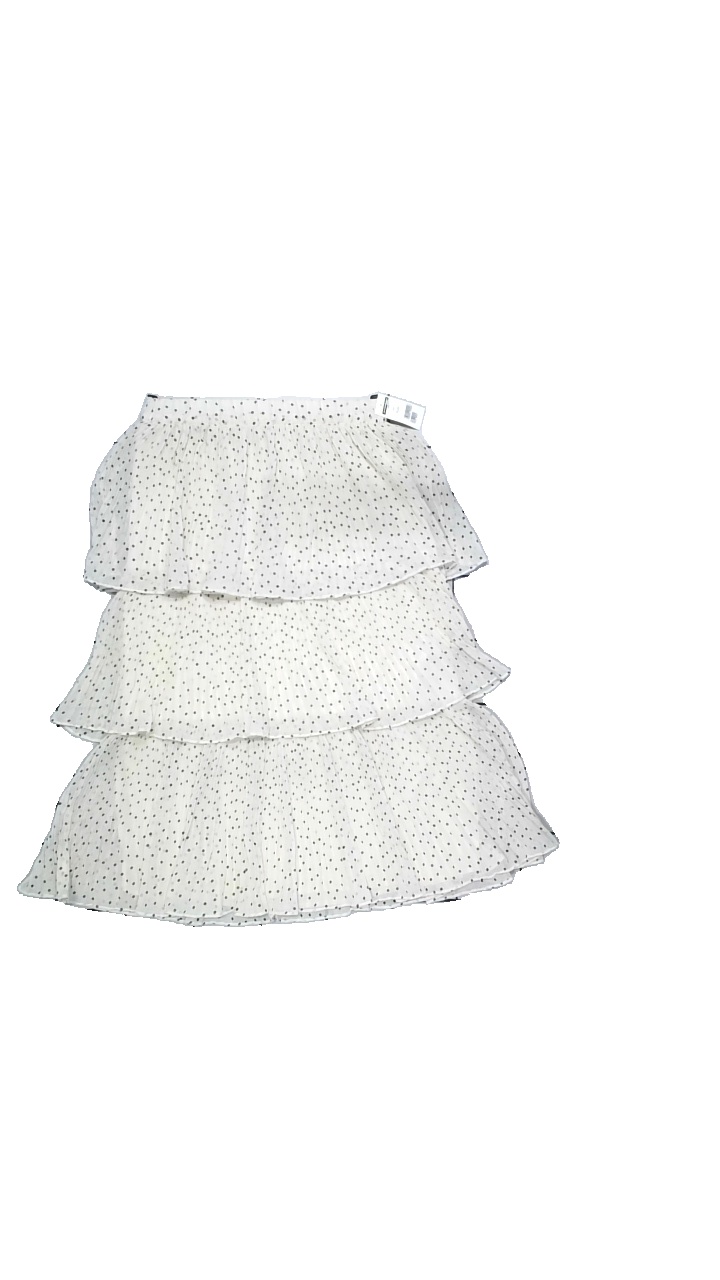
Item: Skirt (Ladies)
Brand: Gina Tricot
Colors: White, Multicolor, Black
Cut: Loose
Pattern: Dots
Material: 100% polyester
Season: Summer
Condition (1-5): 4
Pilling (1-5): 5
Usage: Reuse
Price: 50-100